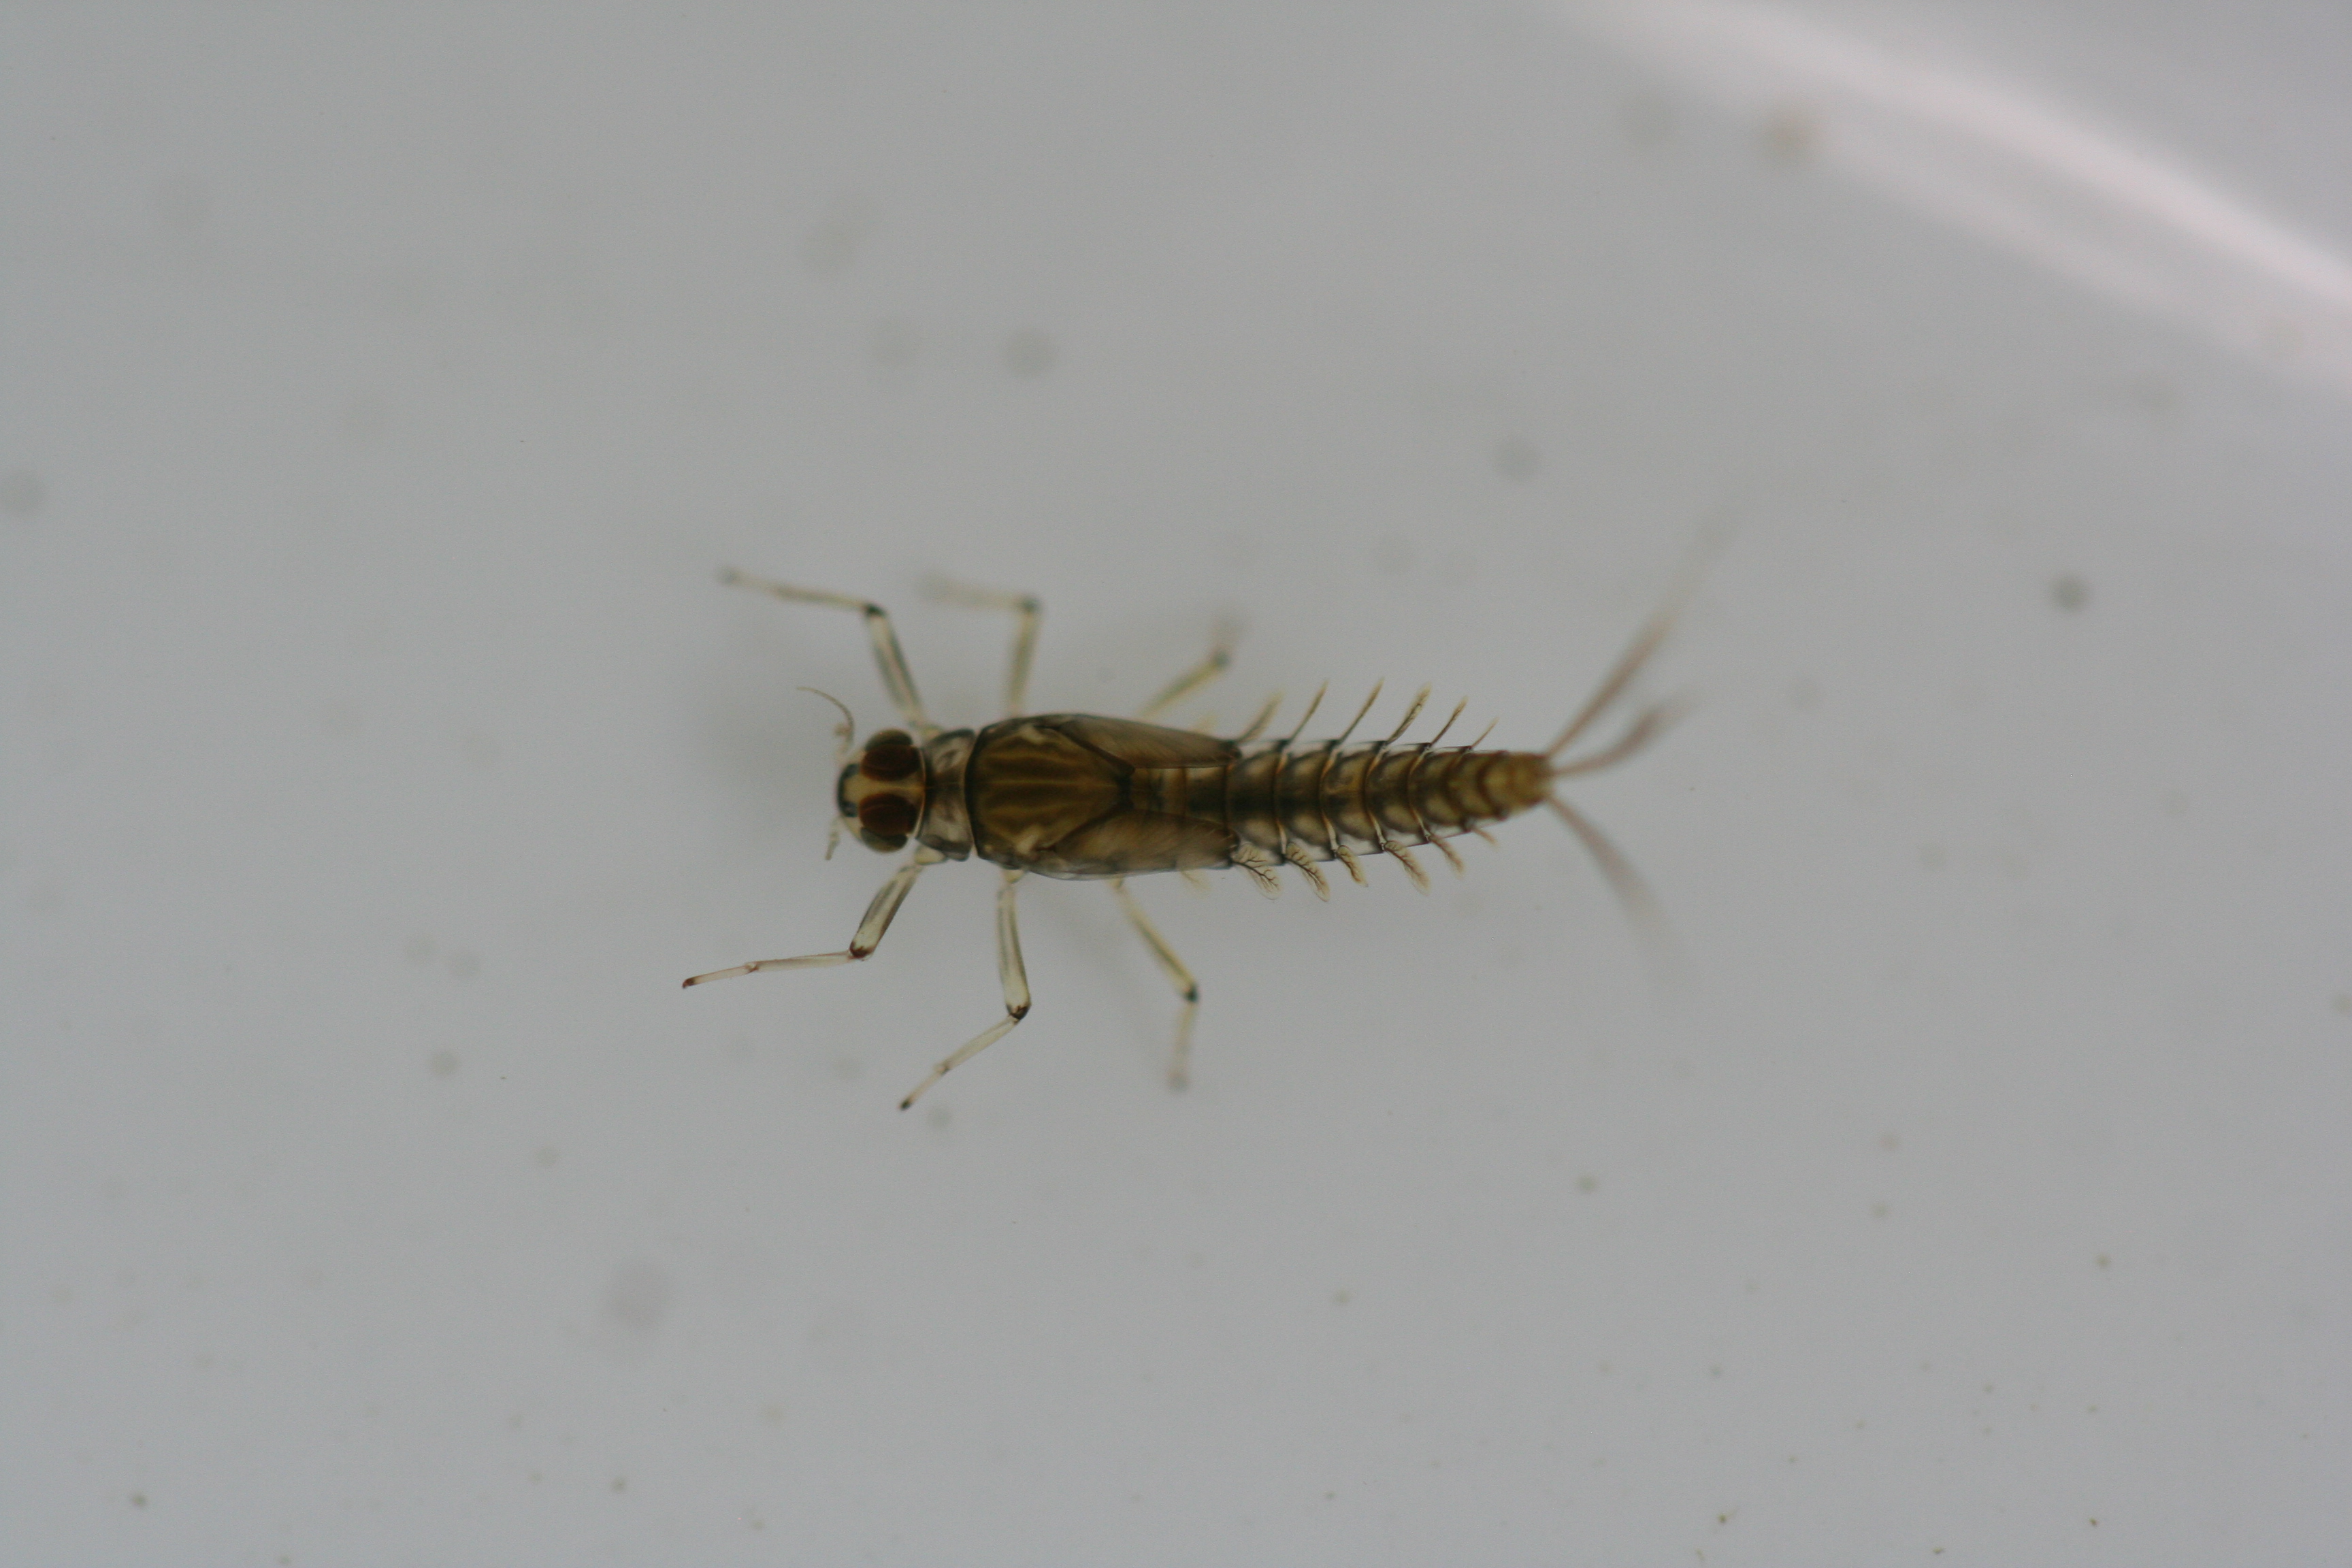
Macroinvertebrate group: minnow_mayflies